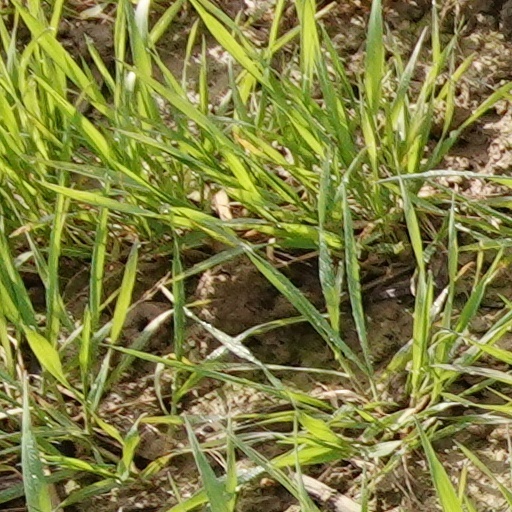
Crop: wheat